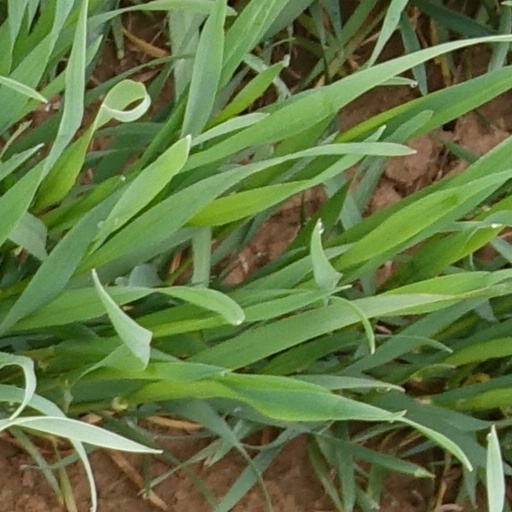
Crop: wheat